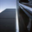
Label: skyscraper